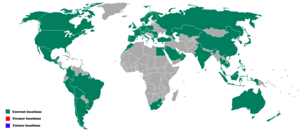
Starbucks Corporation est une chaîne de cafés américaine fondée en 1971. En partie en franchise, il s'agit de la plus grande chaîne de ce genre dans le monde, avec 28 218 établissements implantés dans 78 pays, dont 12 000 aux États-Unis.